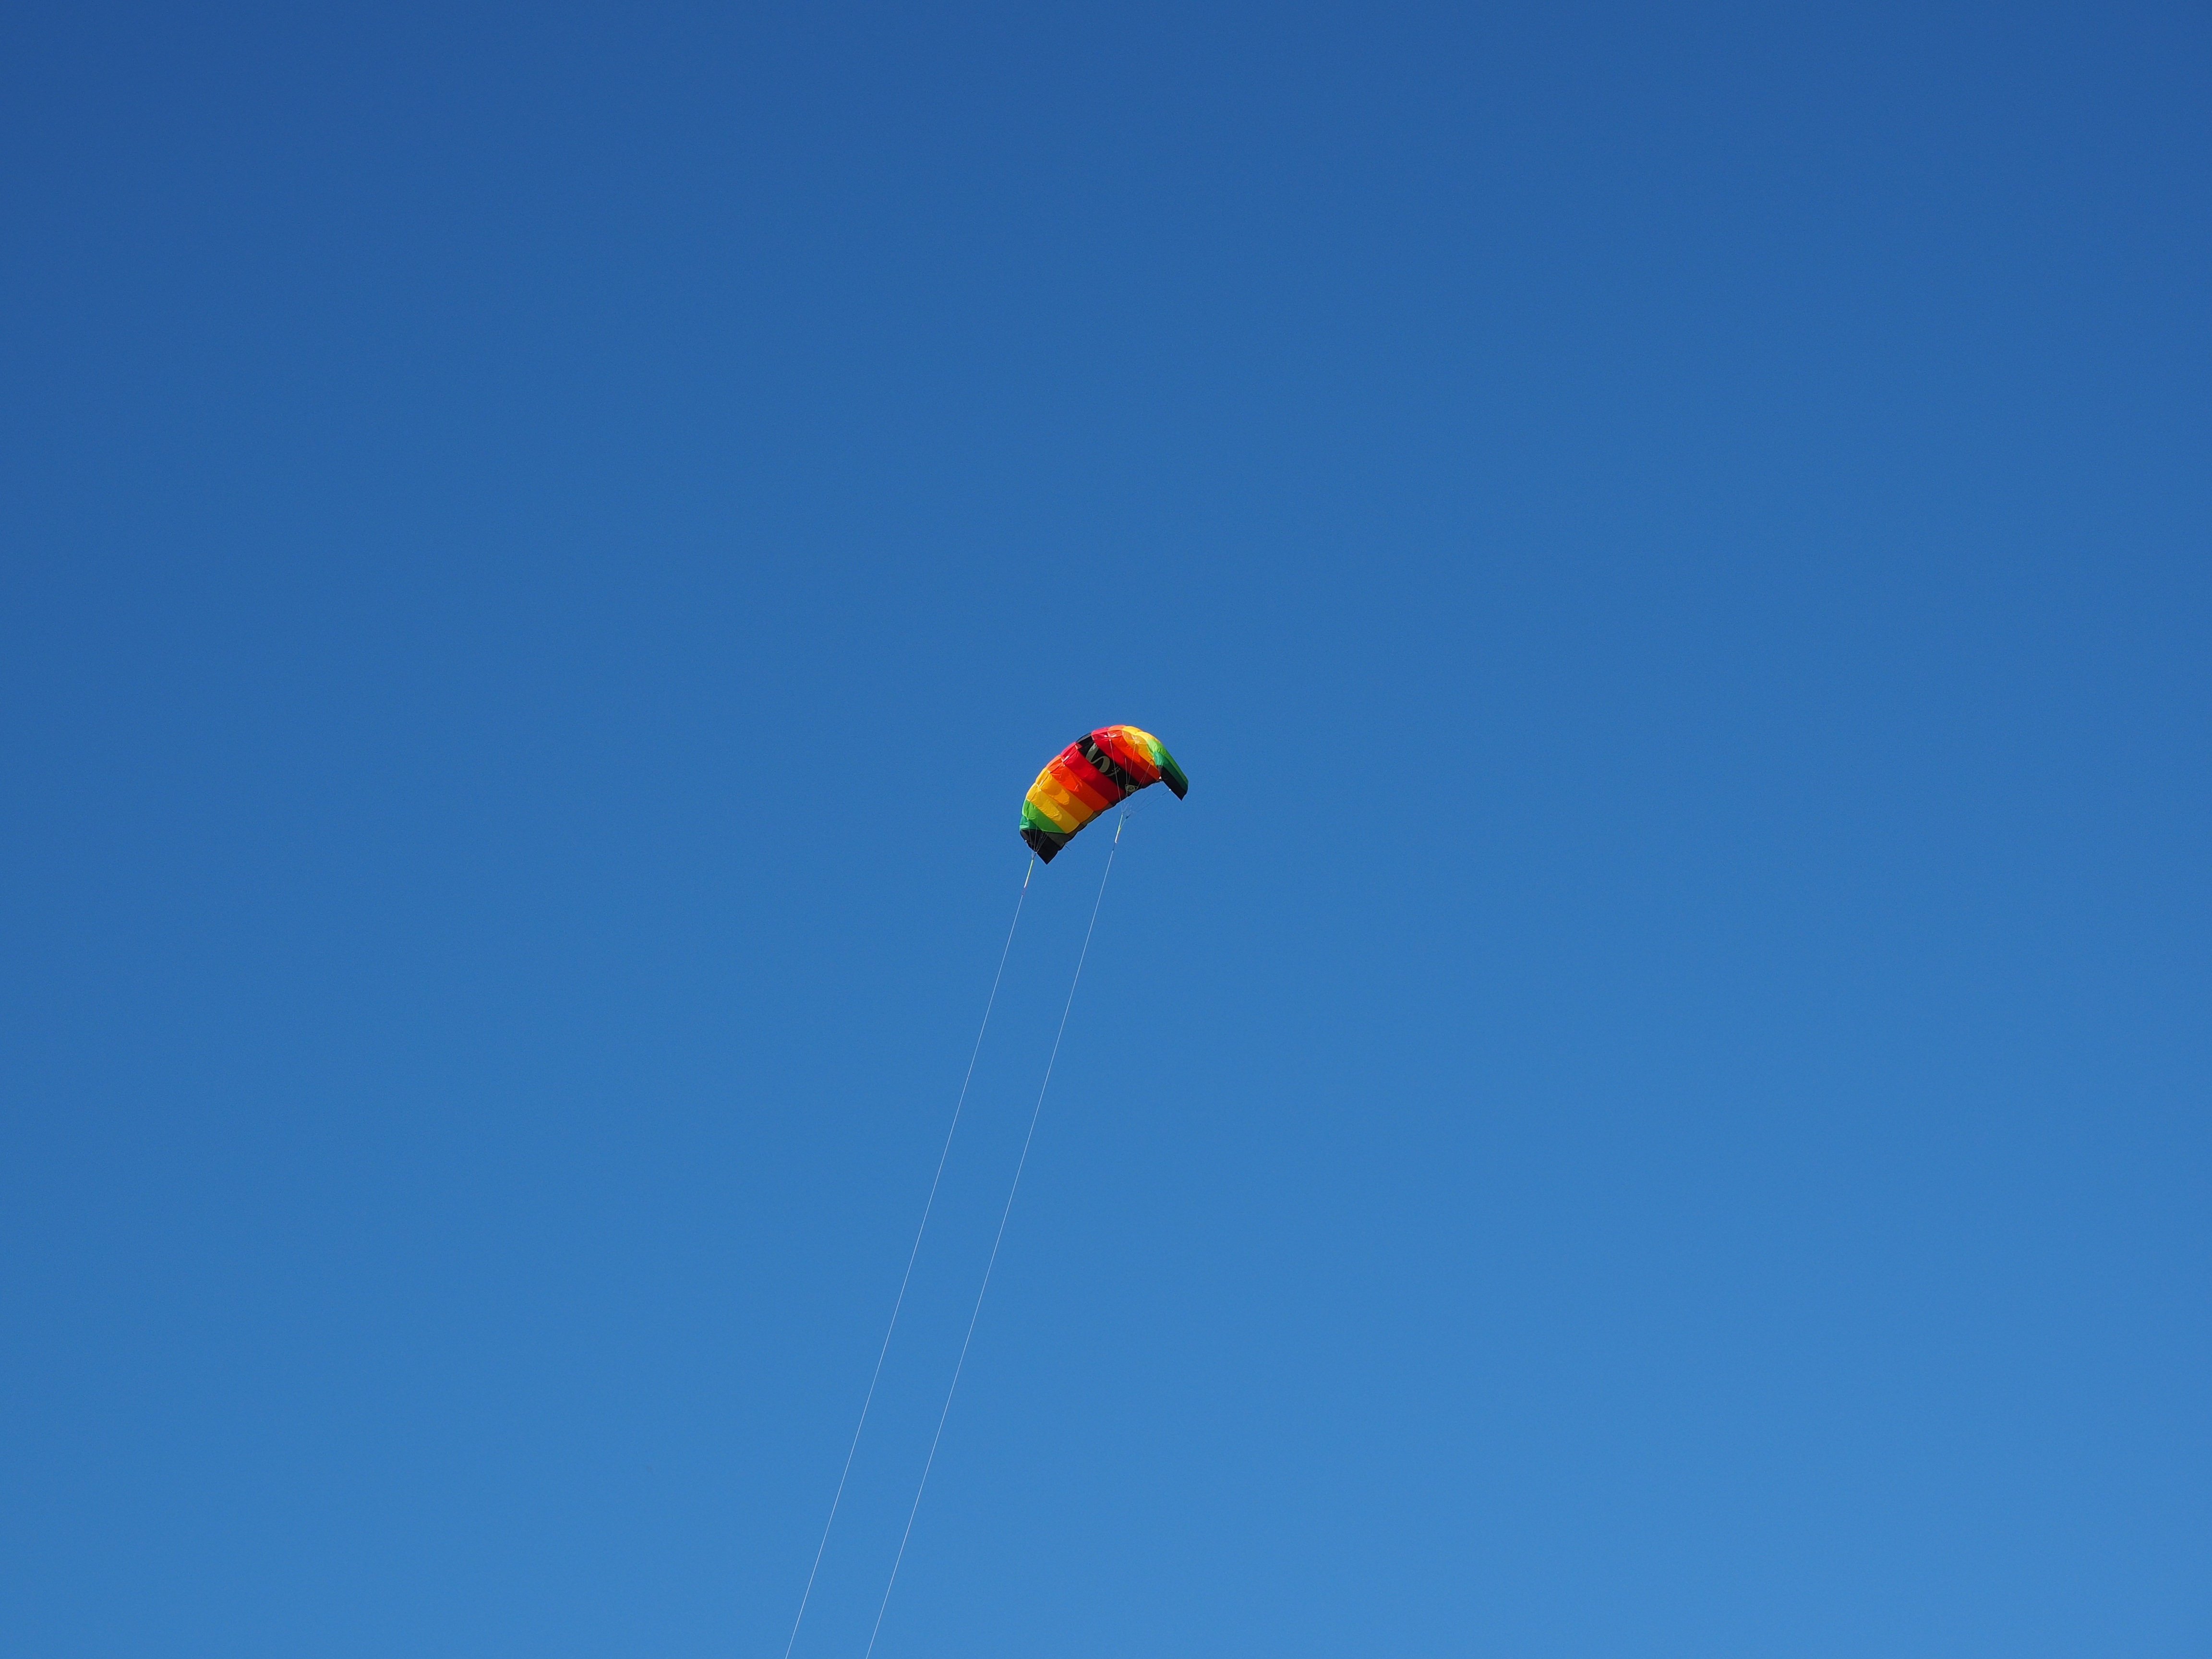
sky, kite, autumn, blue, extreme sport, toy, parachute, sports, kite flying, parasailing, parachuting, air sports, dragons, atmosphere of earth, windsports, kite sports